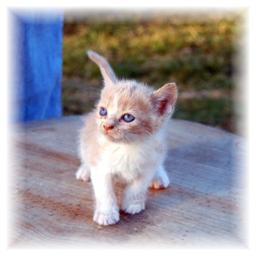
Animal: cats